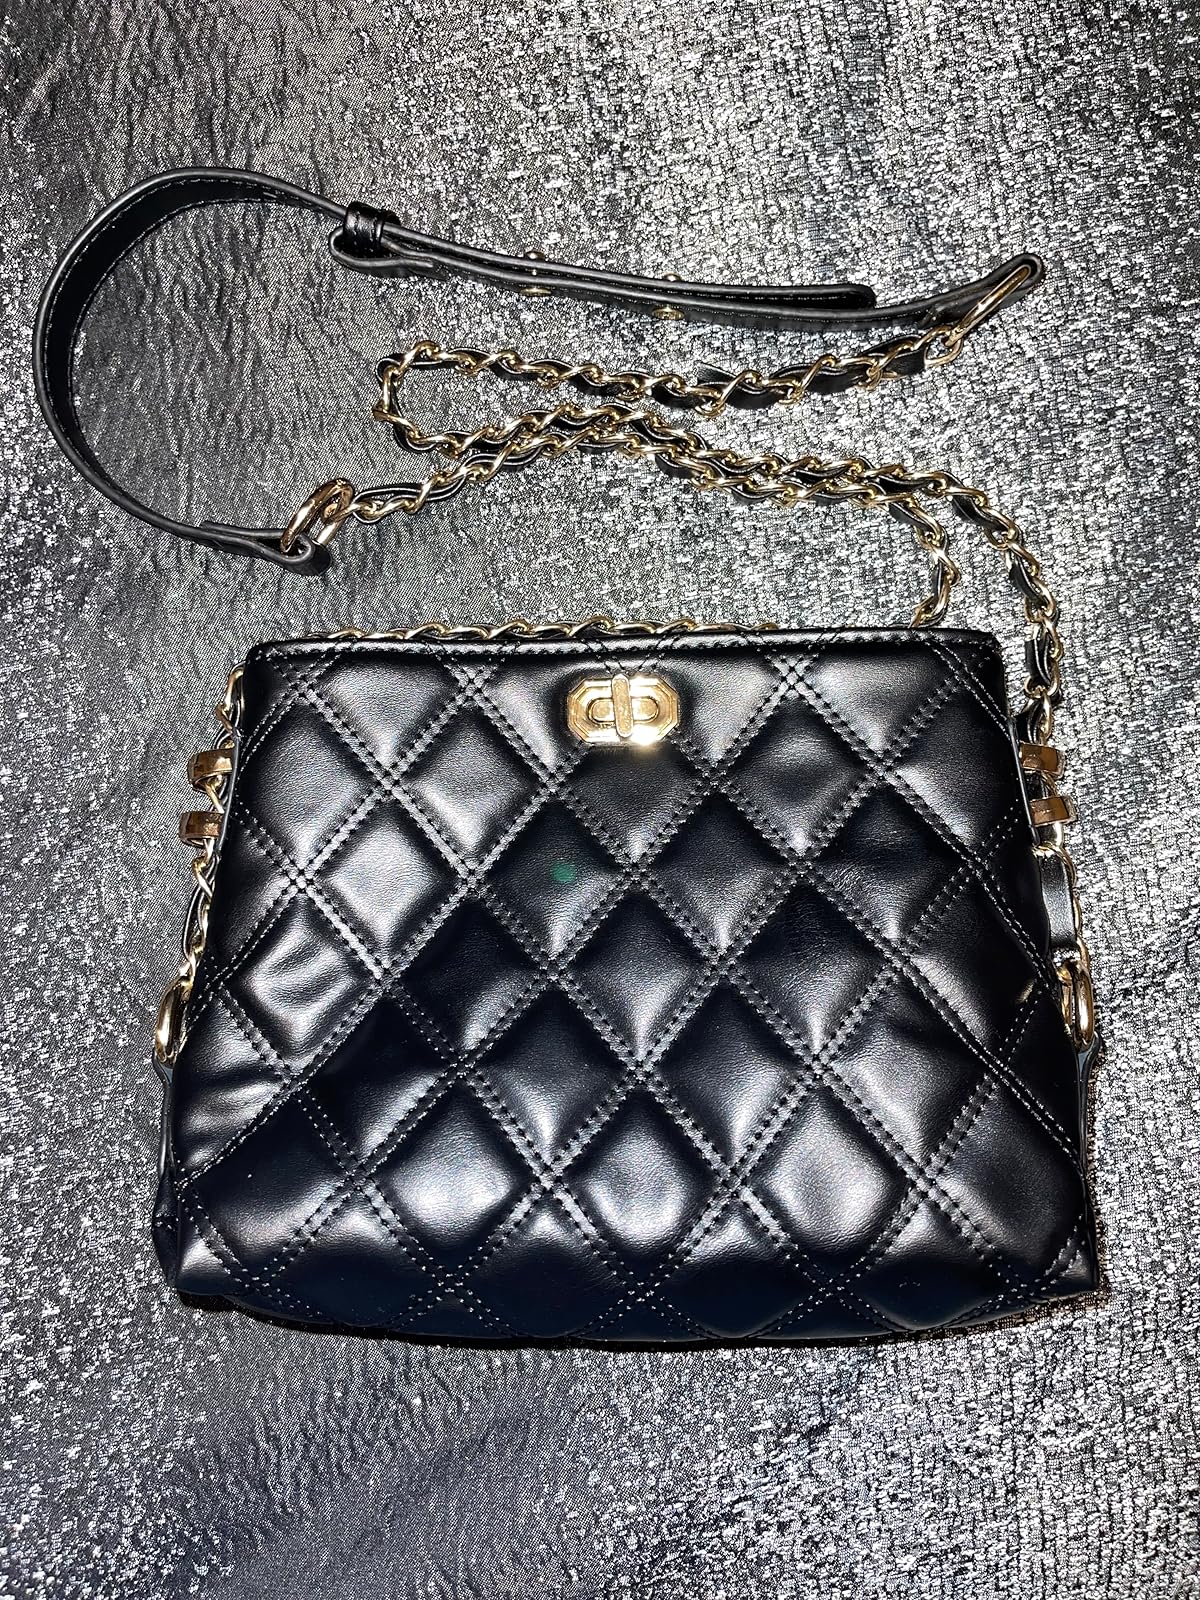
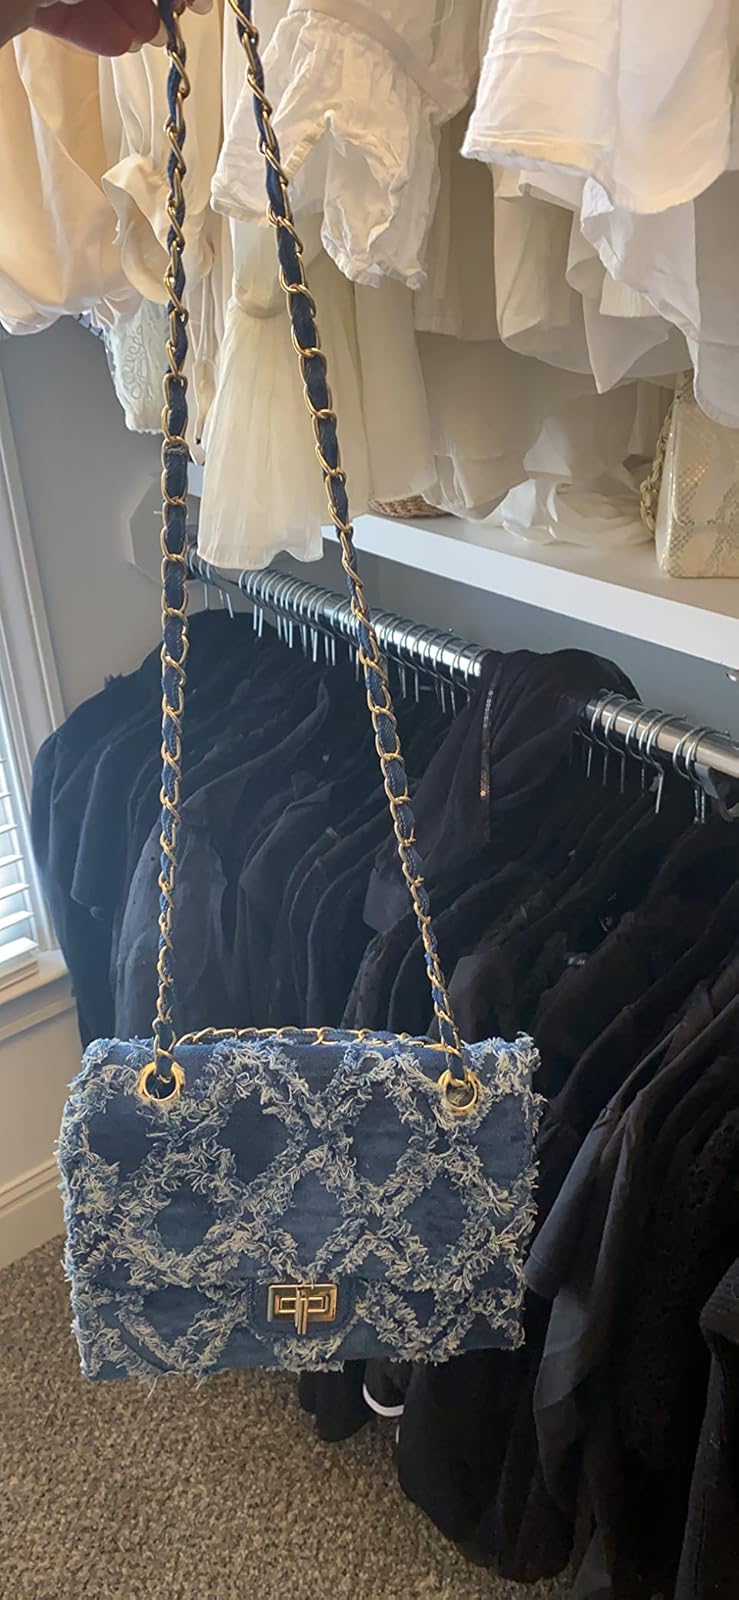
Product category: accessories_handbag
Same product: no